Live export

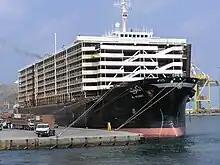
Purpose-built sheep carrier

Live export is the commercial transport of livestock across national borders. The trade involves a number of countries with the Australian live export industry being one of the largest exporters in the global trade. According to the Australian Bureau of Statistics, exports of live sheep rose 21.4% and live calves increased 9.7% between March 2017 and March 2018. During 2017 alone, Australia exported 2.85 million living animals in shipping containers and airplanes. The expansion of the trade has been supported by the introduction of purpose-built ships which carry large numbers of animals. The amount of livestock exported from the European Union grew to nearly 586m kilograms between 2014 and 2017, a 62.5% increase during the time period.